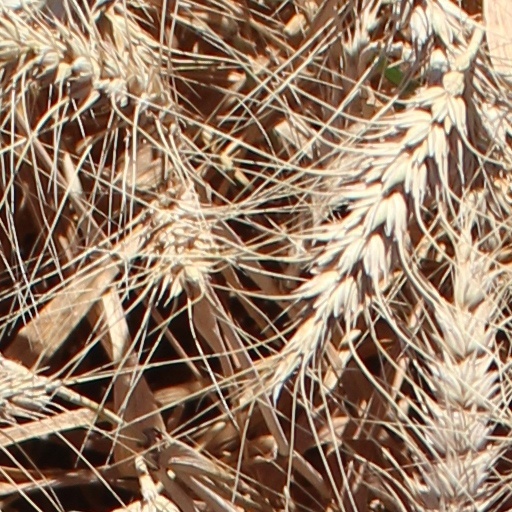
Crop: wheat